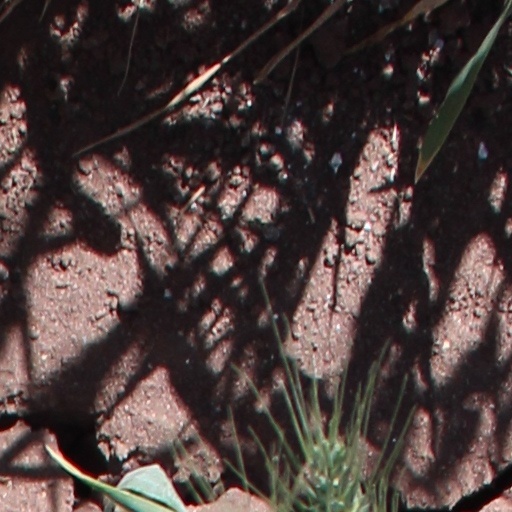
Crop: wheat